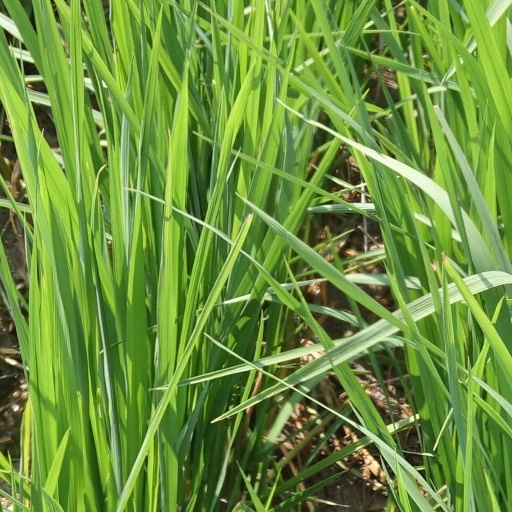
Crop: rice